Bethany Chapel, Ammanford

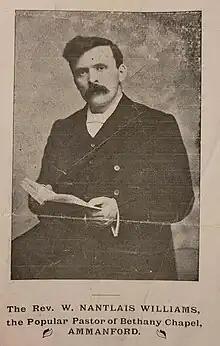
A young W. Nantlais Williams (minister from 1900-1944)

Bethany's roots were not actually in Ammanford, but in an older branch of the Methodist cause across the river Aman in the parish of Betws: Seion Chapel. The home of Hopkin John, "Argoed" house in Betws, became the cradle of both the local Welsh Independents ("Annibynwyr") and Methodists in 1748 when it was "registered a place for dissenting protestants". Howell Harris preached there at least once, in 1740. Seion Methodist Chapel emerged from this community and by the middle of the 19th century some of the members felt a need to start a new chapel in the growing town of Cross Inn (soon to be renamed Ammanford in 1883).